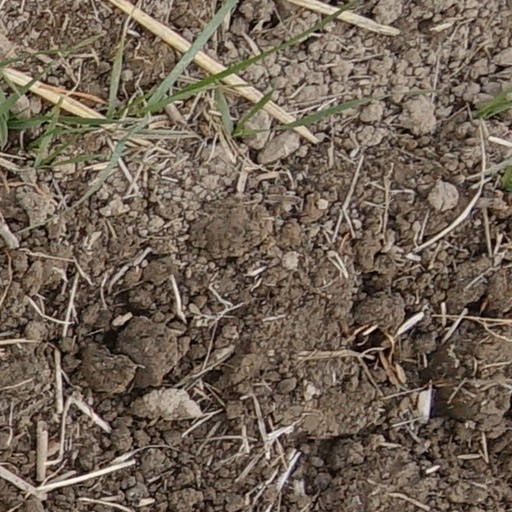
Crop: wheat